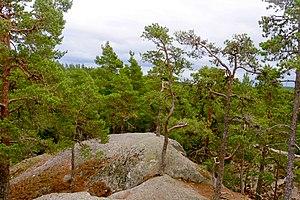
Le parc national de Tiveden est un parc national situé dans les communes de Laxå et Karlsborg, dans la province historique de Västergötland en Suède. Il couvre 2 030 ha d'une forêt ancienne, sur un terrain au relief accidenté. Le parc national fut fondé en 1983, et est administré par Naturvårdsverket et le comté d'Örebro, bien qu'une partie de sa surface se trouve dans le comté de Västra Götaland.